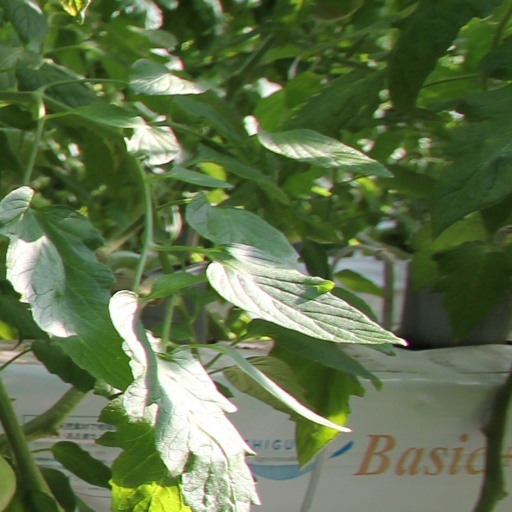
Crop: tomato